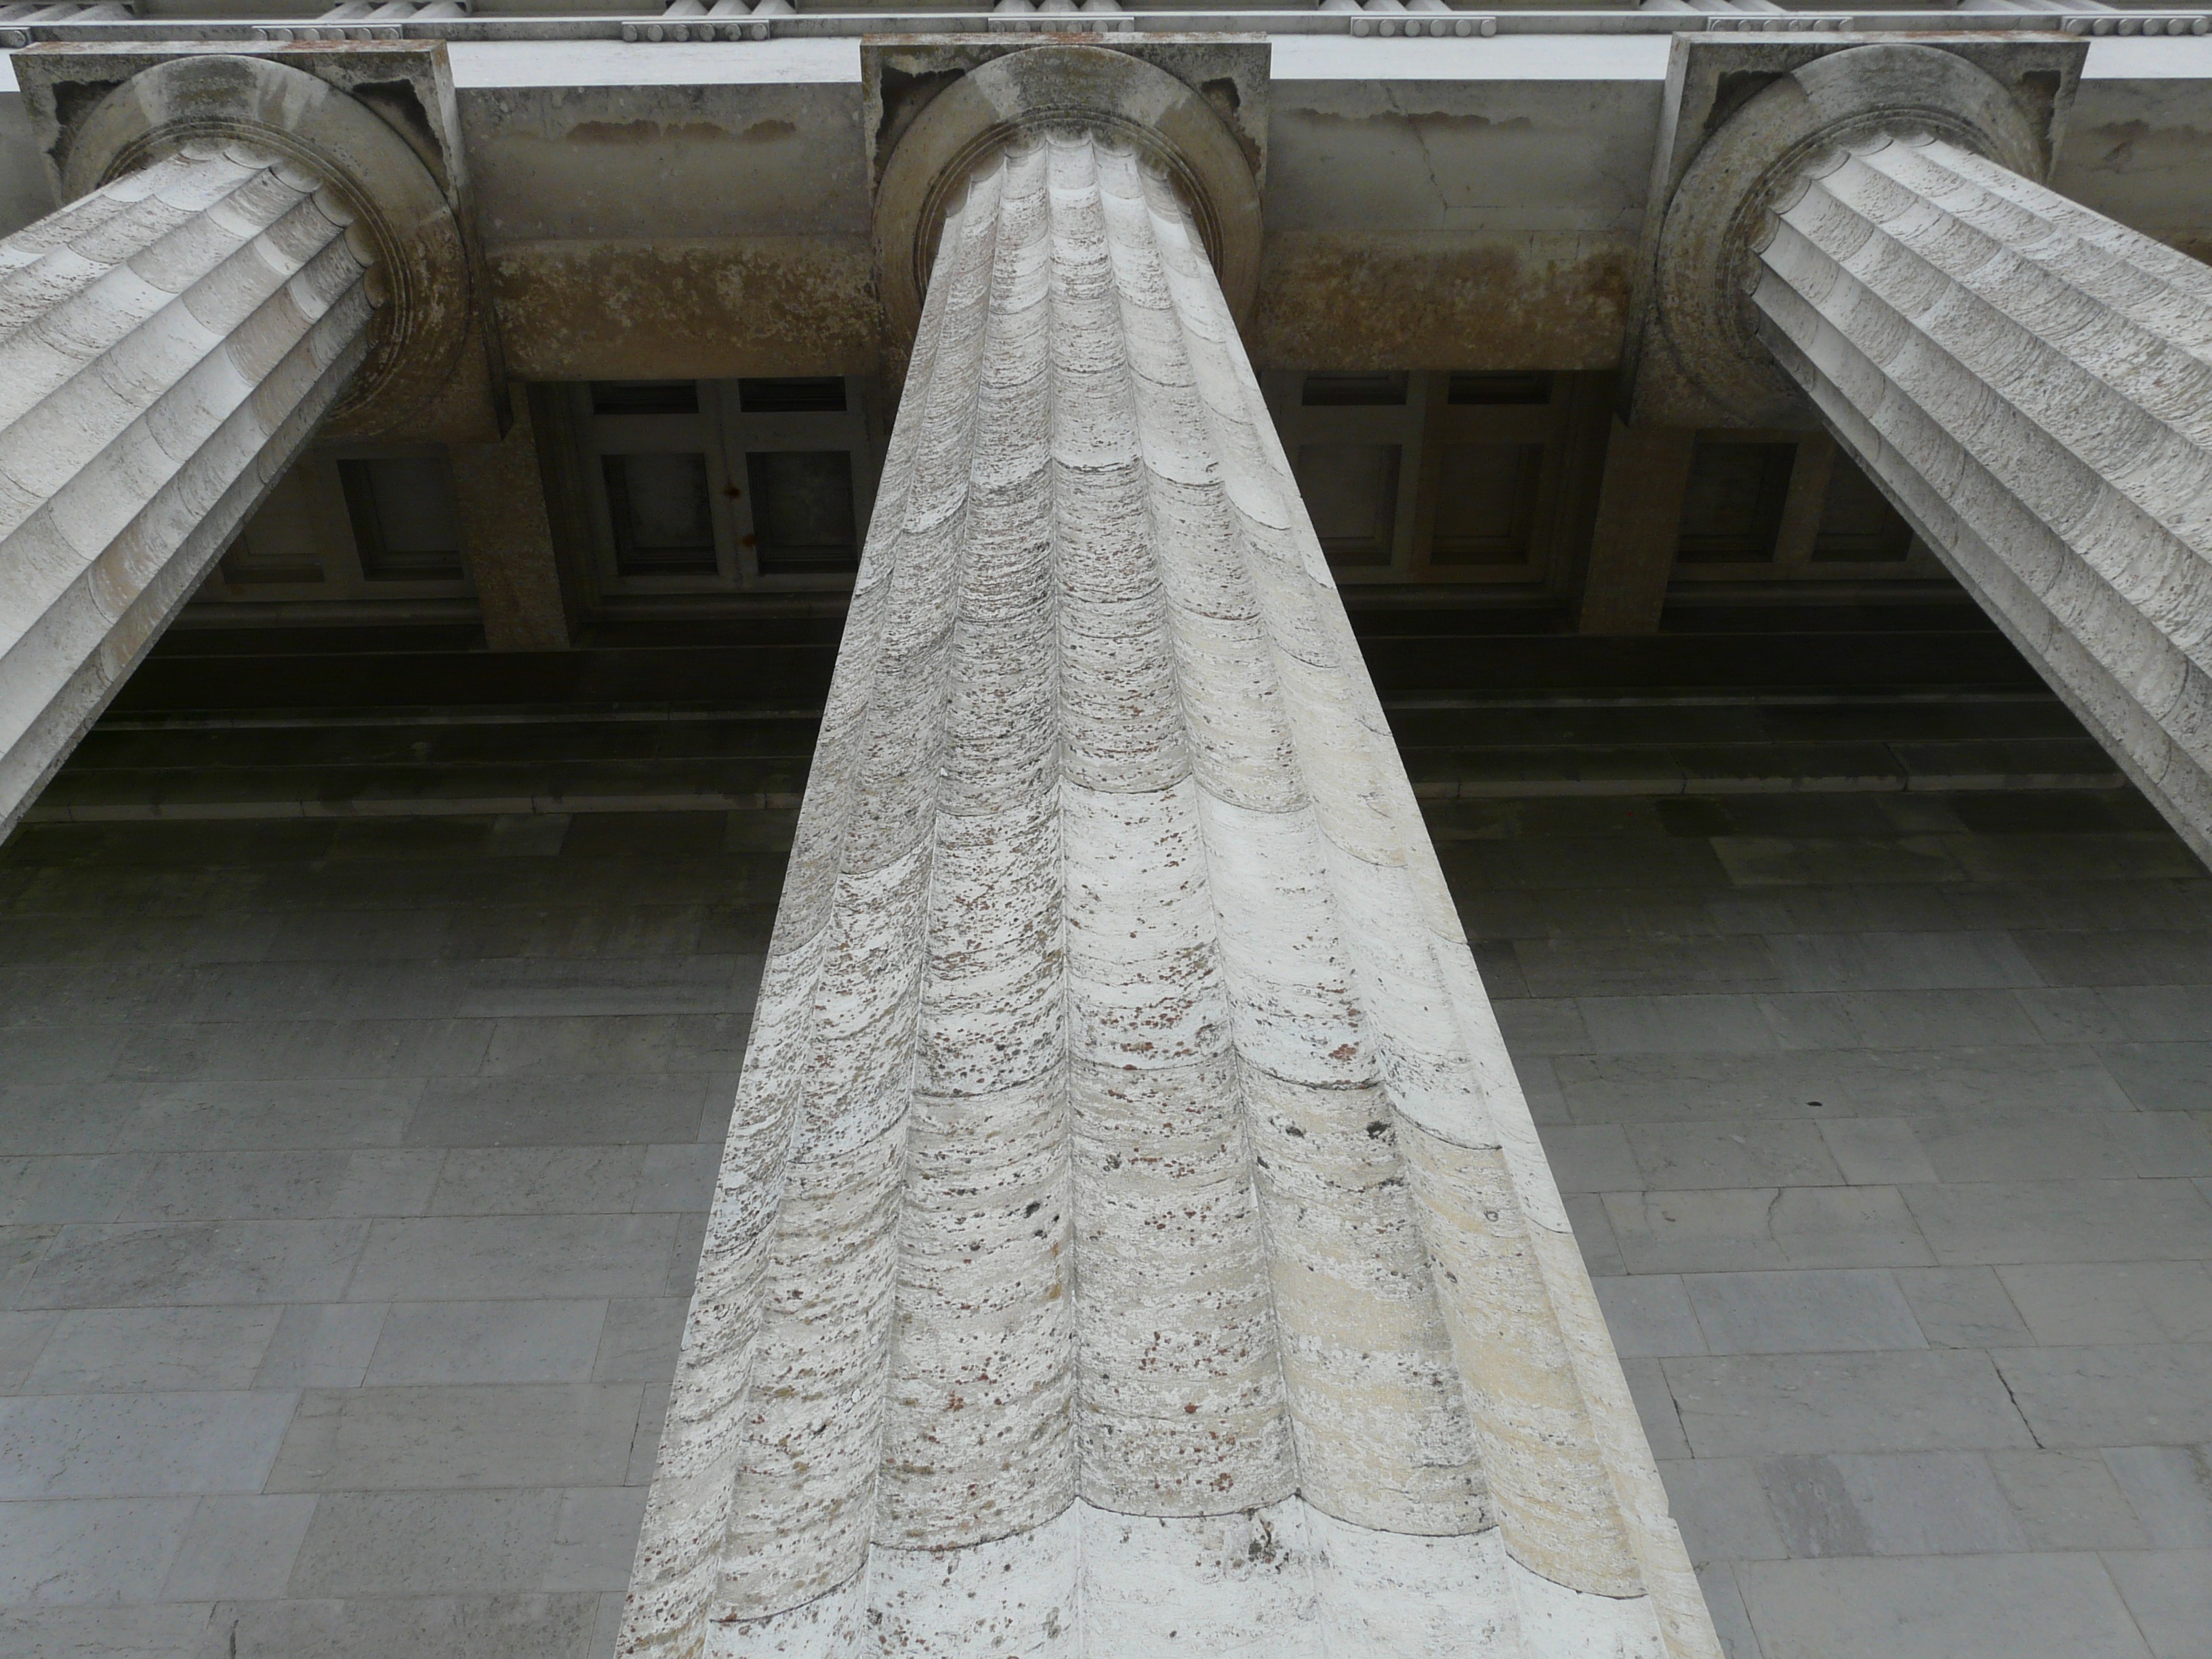
mountain, architecture, structure, hill, view, building, monument, column, material, aisle, memorial, art, danube, outlook, large, columnar, powerful, enormous, walhalla, impressive, stone carving, ancient history, donaustauf, ludwig i, hall of the fallen